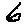
Label: 6